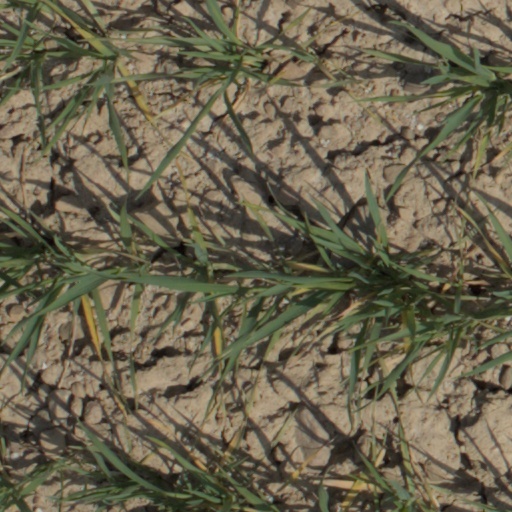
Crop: wheat